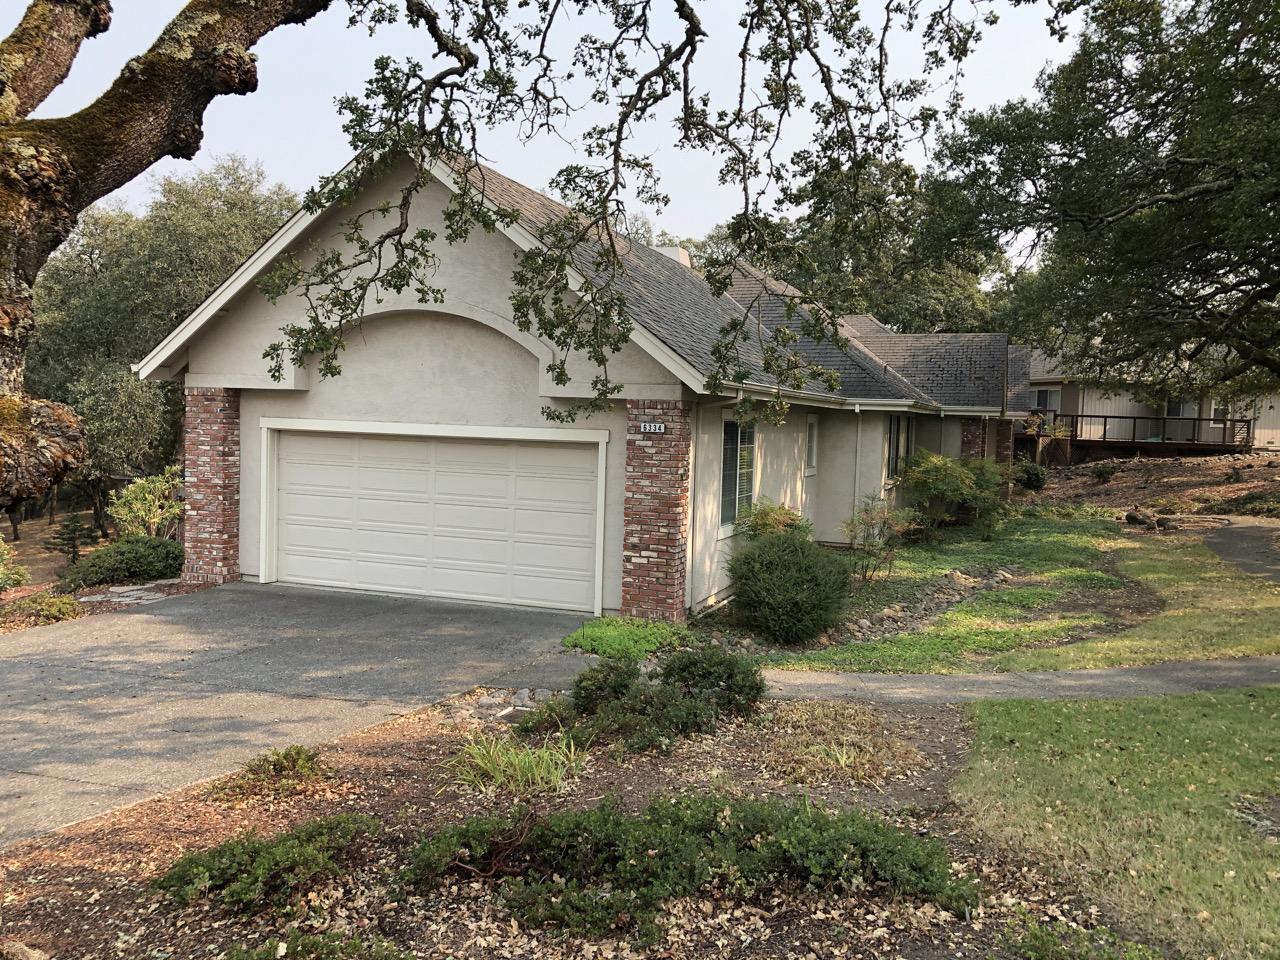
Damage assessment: no_damage